Smethwick Galton Bridge railway station

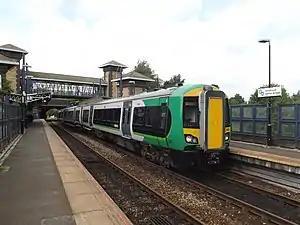
Smethwick Galton Bridge high-level.

Smethwick Galton Bridge is a split-level railway station in Smethwick, West Midlands, England. It is at a point where two railways' lines cross on two levels. It has platforms on both lines, allowing interchange between them. The two low-level platforms serve the Birmingham New Street to Wolverhampton Line, while the two high-level platforms serve the Birmingham Snow Hill to Worcester Line. The high level line passes over the low level line at a right angle on a bridge. West Midlands Railway manages the station and operates most of its services, with others provided by Chiltern Railways and London Northwestern Railway.